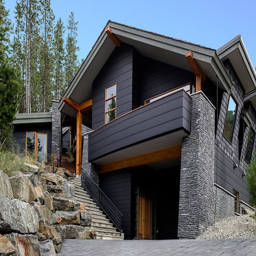
example of a trendy black - story exterior home design